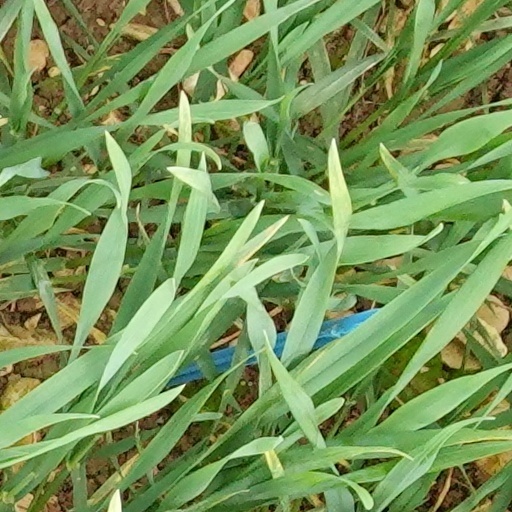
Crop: wheat